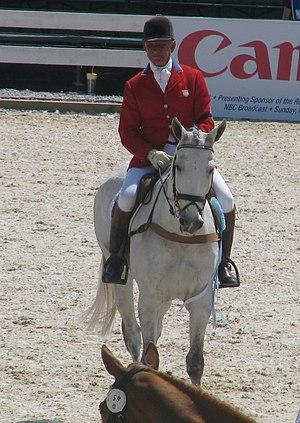
Bruce Oram Davidson, né le 31 décembre 1949 à Newburgh, est un cavalier américain de concours complet.